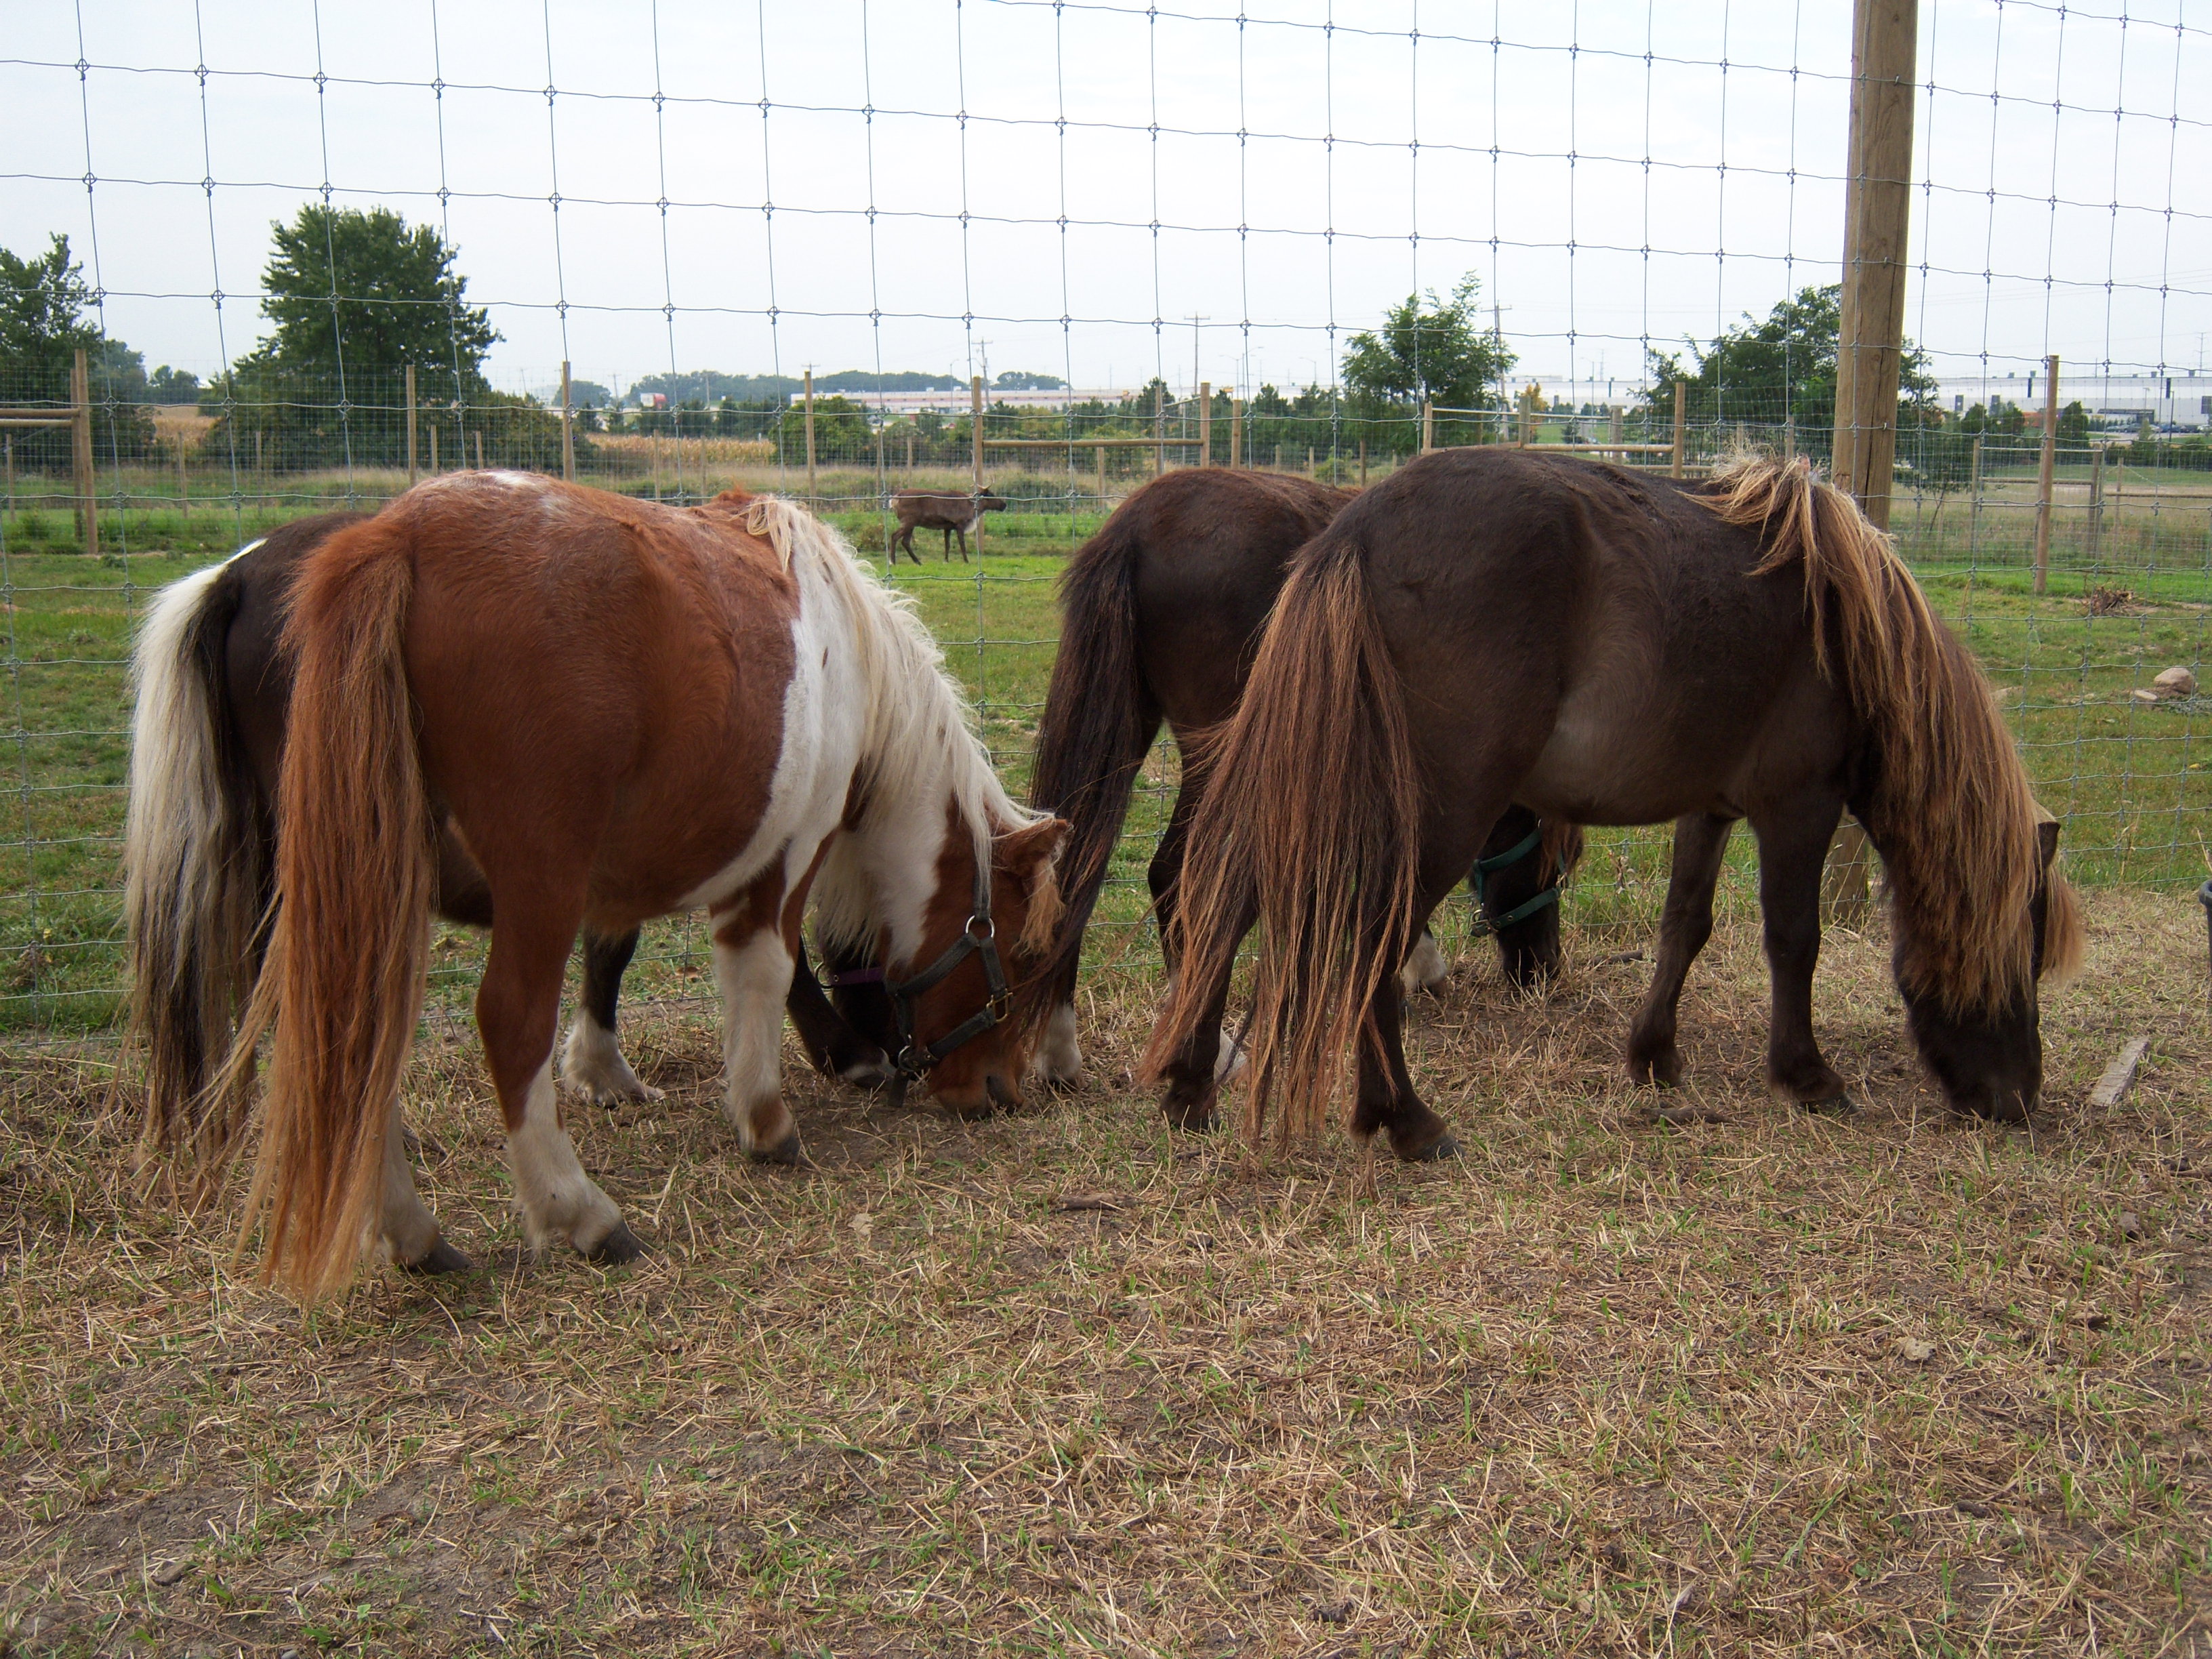
meadow, herd, pasture, grazing, horse, mammal, stallion, mane, vertebrate, mare, foal, wisconsin, kenoshacounty, miniaturehorses, pleasantprairie, pack animal, horse like mammal, mustang horse